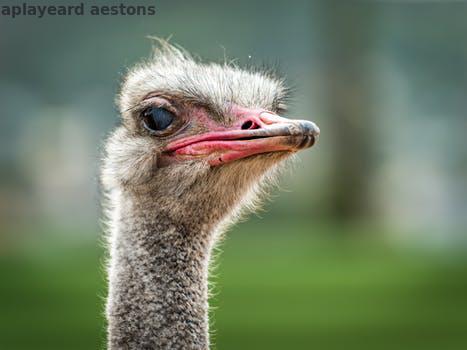
Label: Watermark